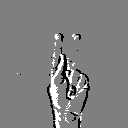
ASL letter: k